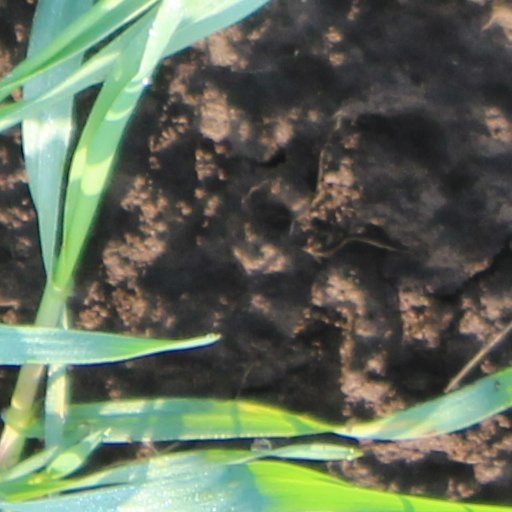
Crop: wheat